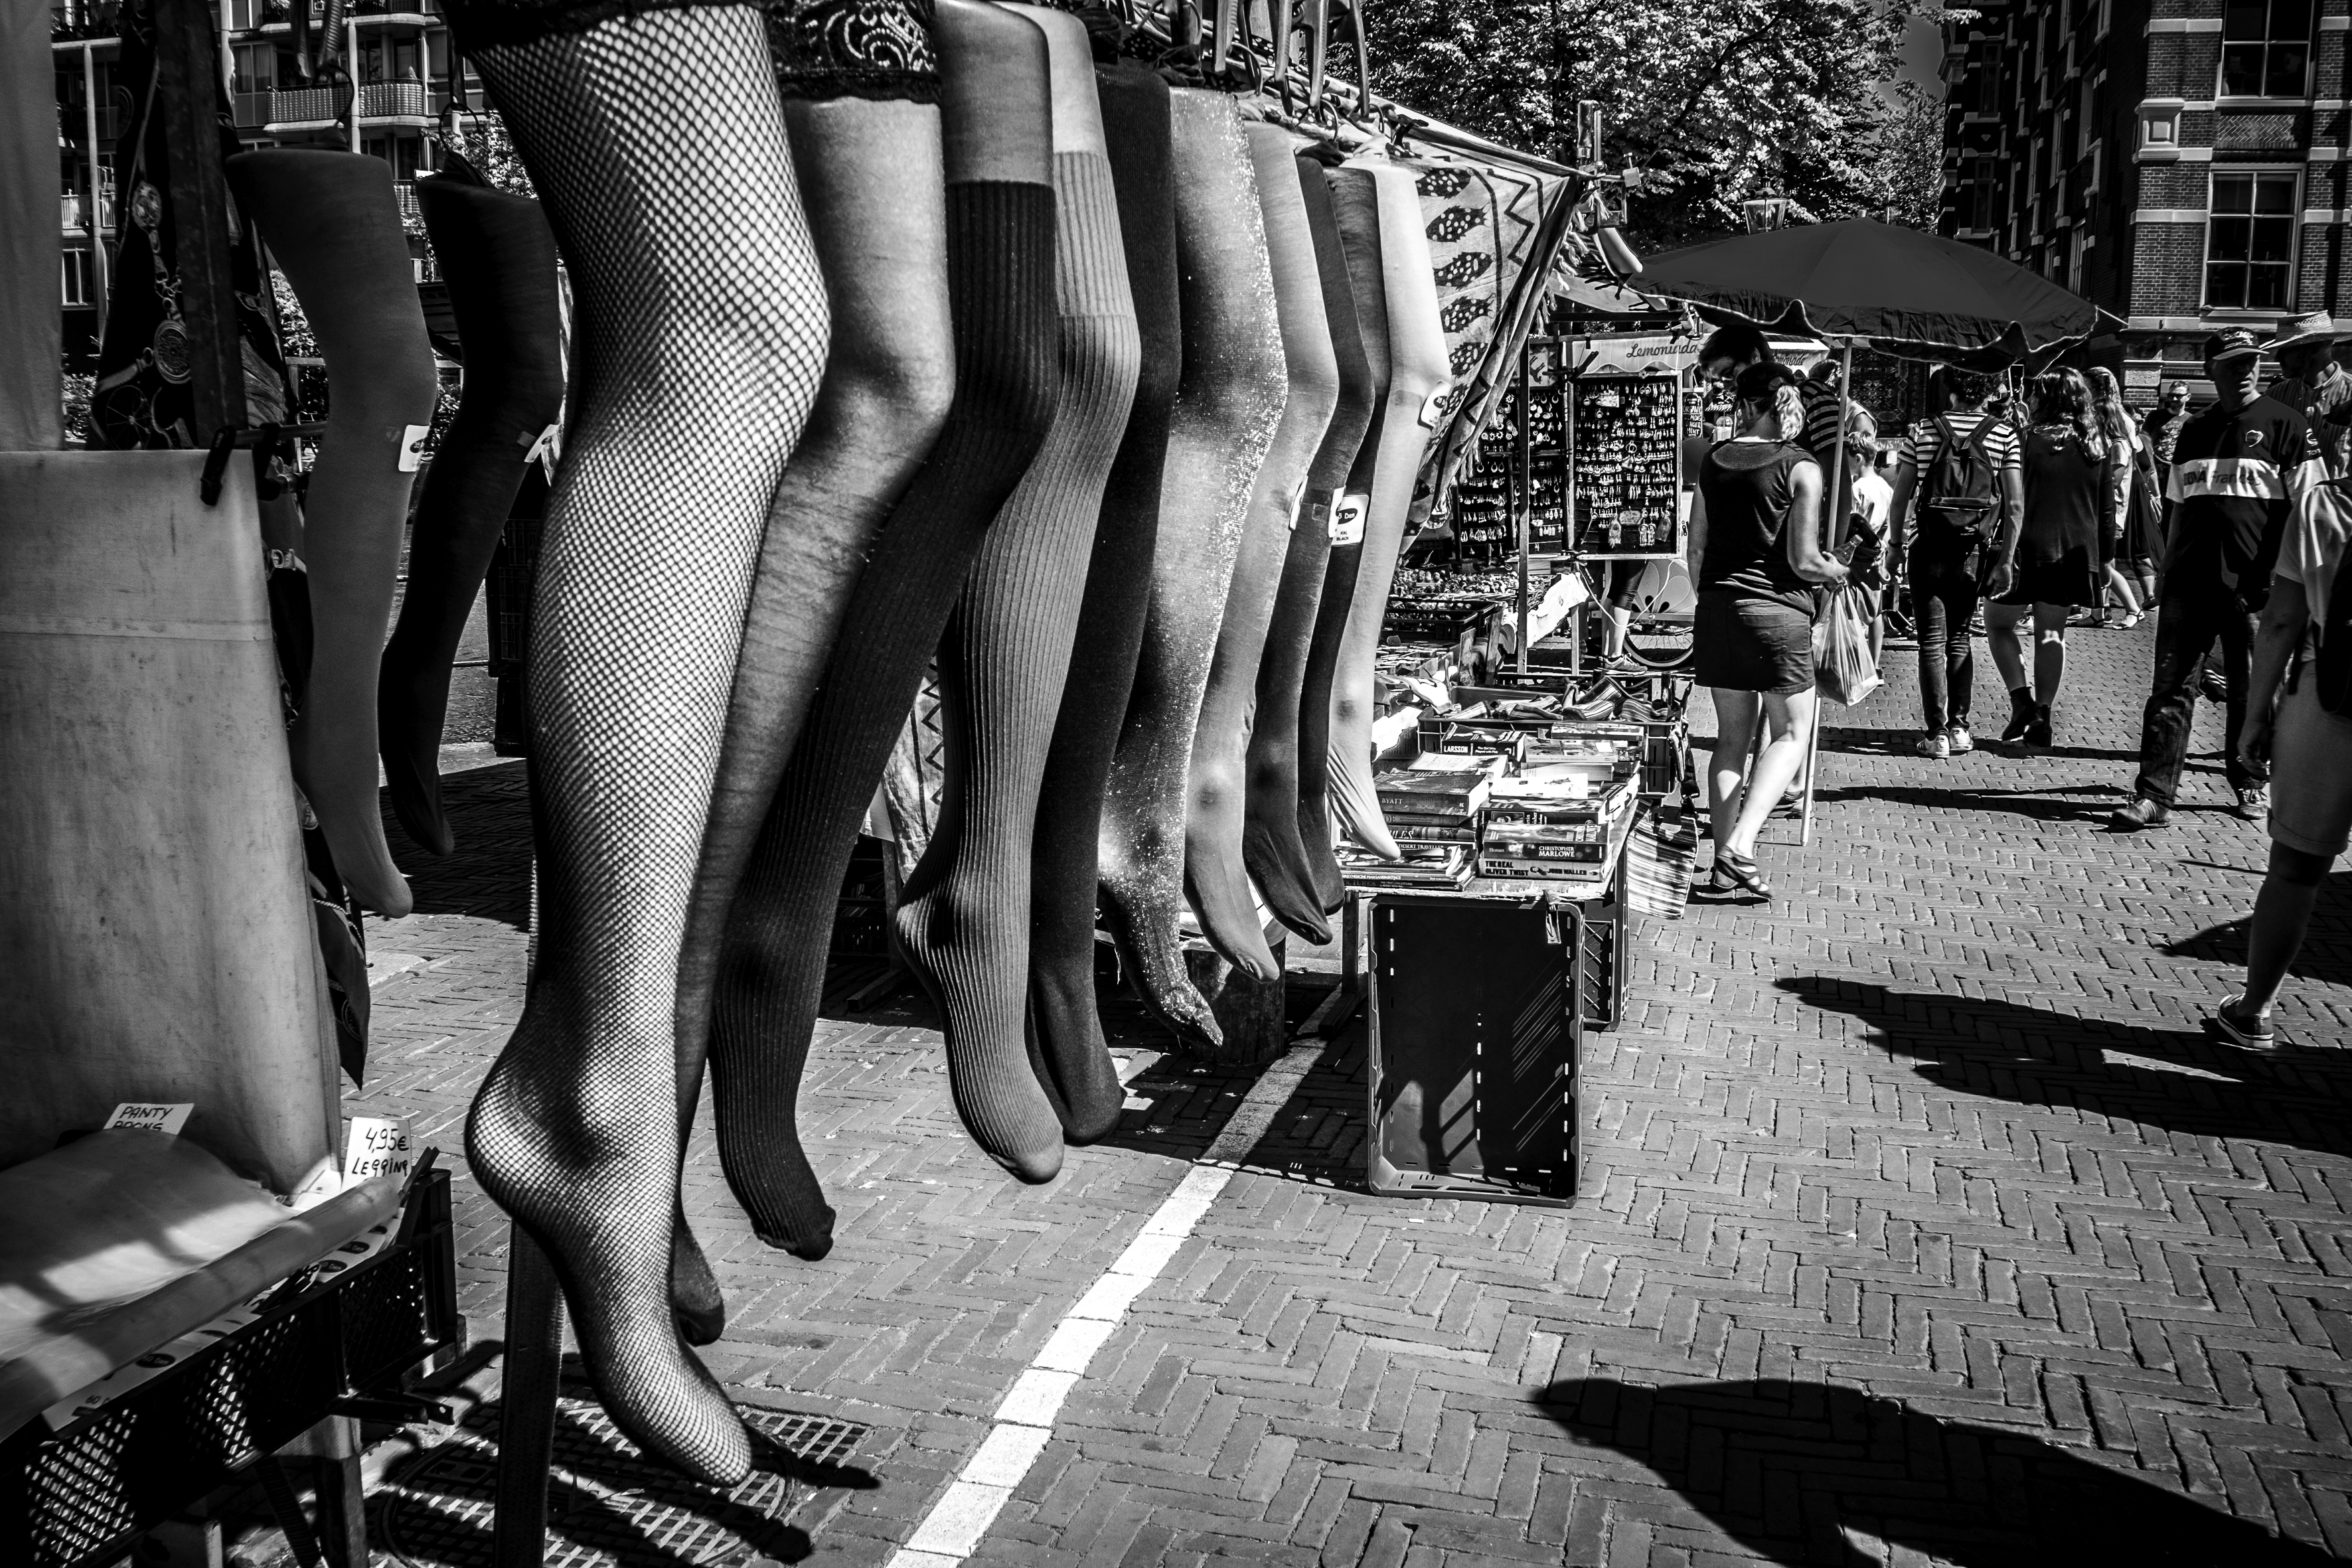
black and white, road, white, street, photography, urban, crowd, travel, fujifilm, fashion, black, monochrome, bw, blackandwhite, blackwhite, amsterdam, netherlands, infrastructure, ngc, photograph, fuji, fujixt1, fujix, noireblanc, monochrome photography, film noir